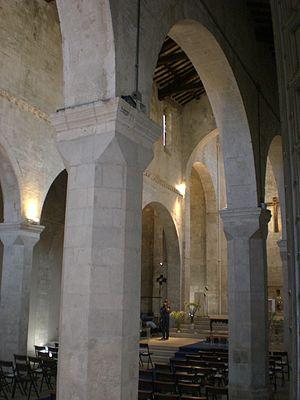
Ancône, N.D. de la Place